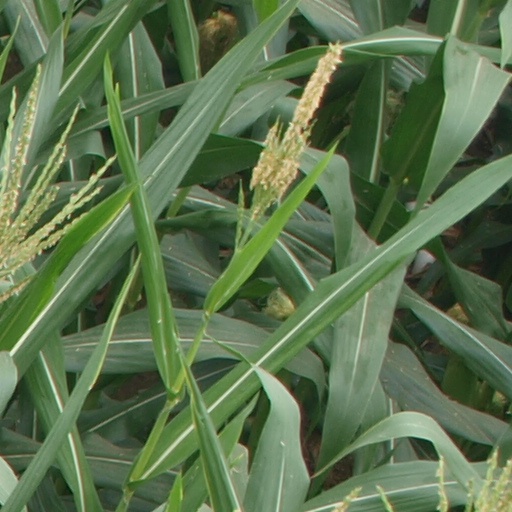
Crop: maize; corn